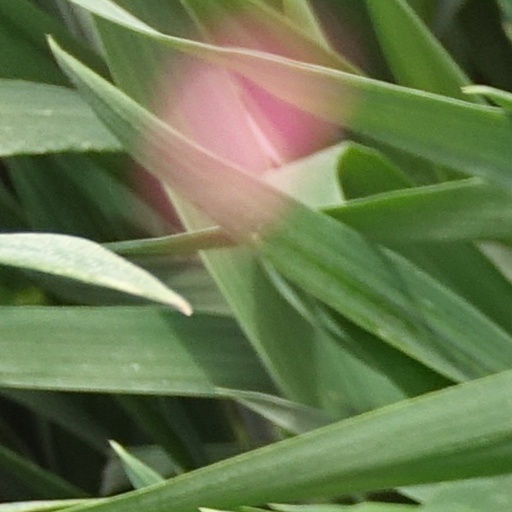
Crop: wheat